Charles-Henri Delacroix

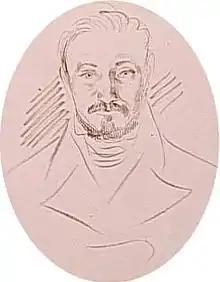
Sketch by Eugène Delacroix

On 4 November 1793 Delacroix enlisted as a naval volunteer. He became a first class ensign on 27 April 1794, and was discharged in 1796.